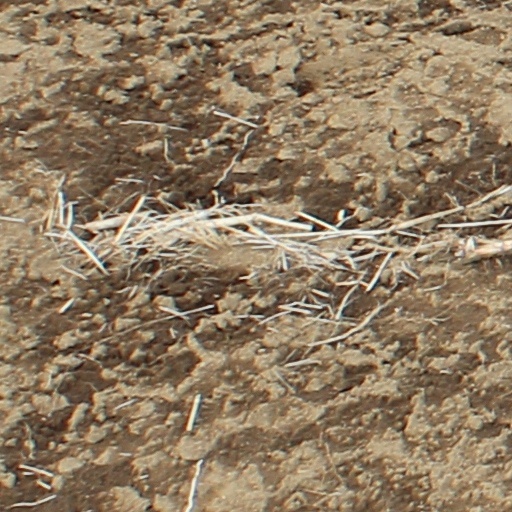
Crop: wheat